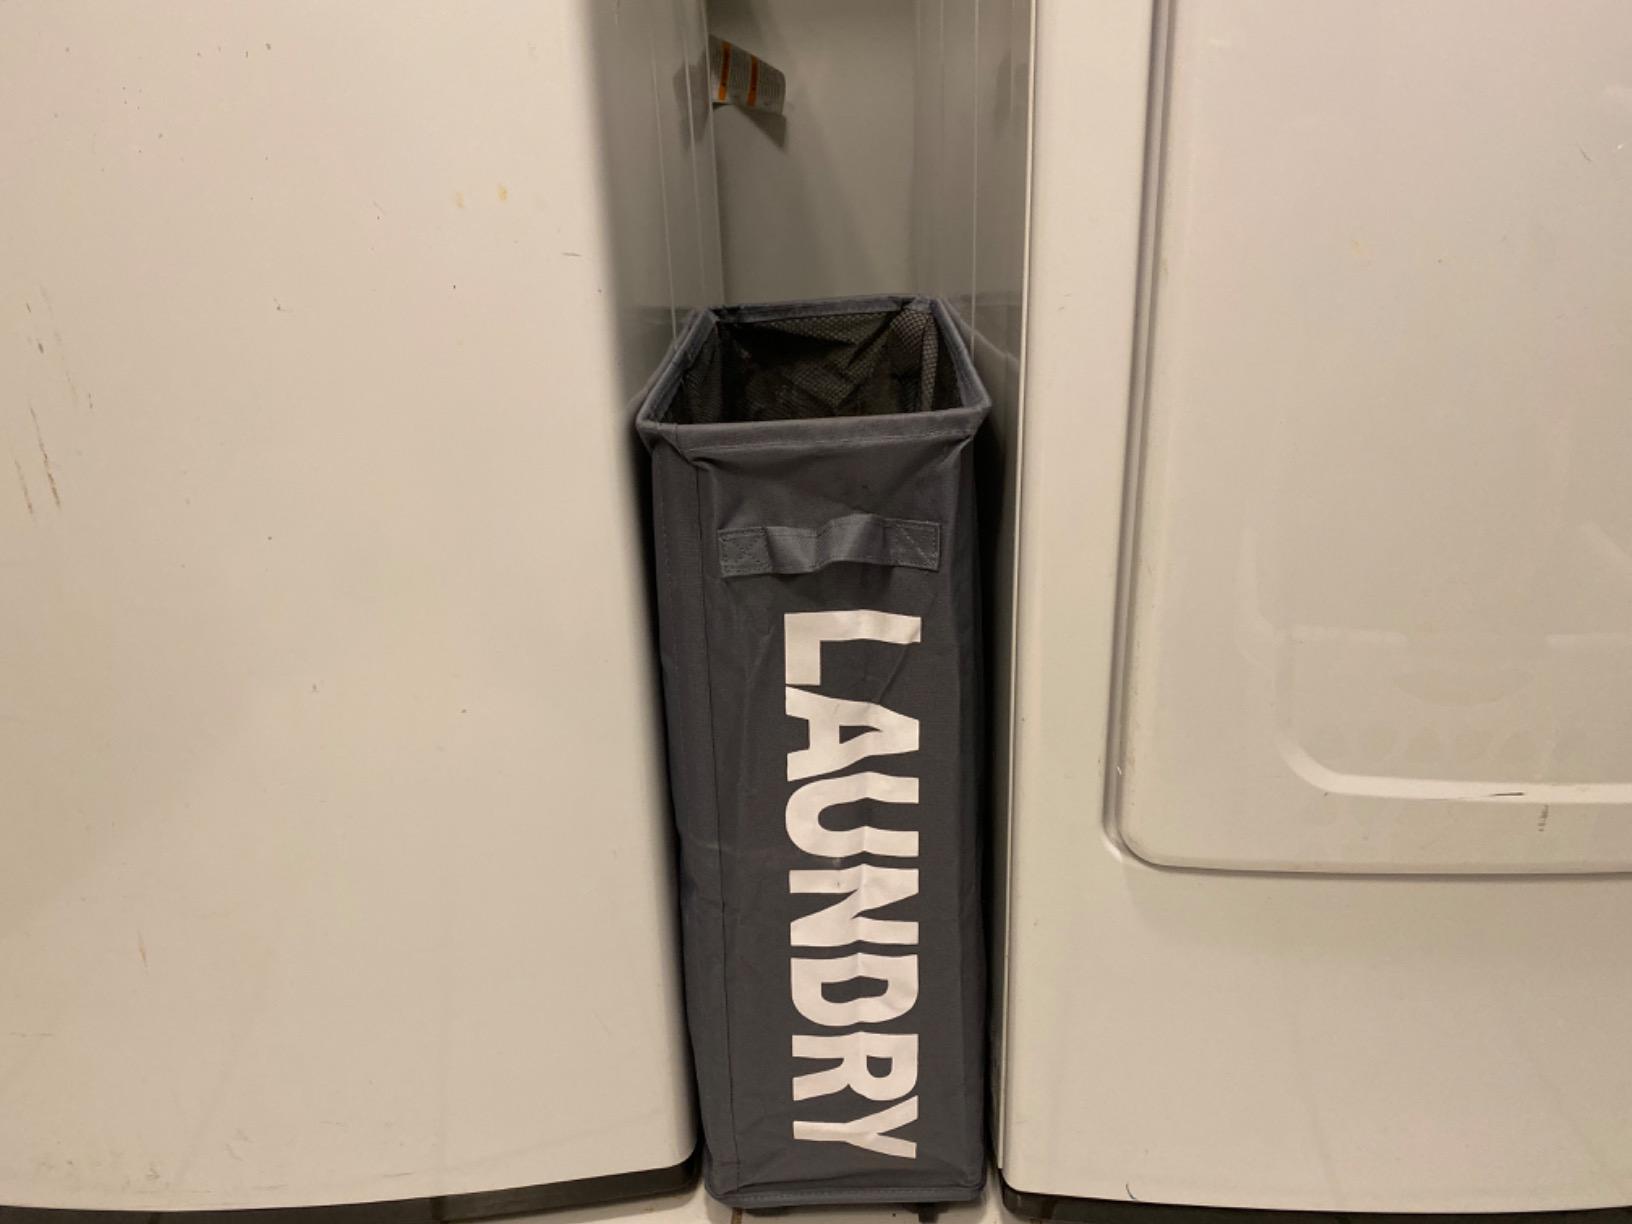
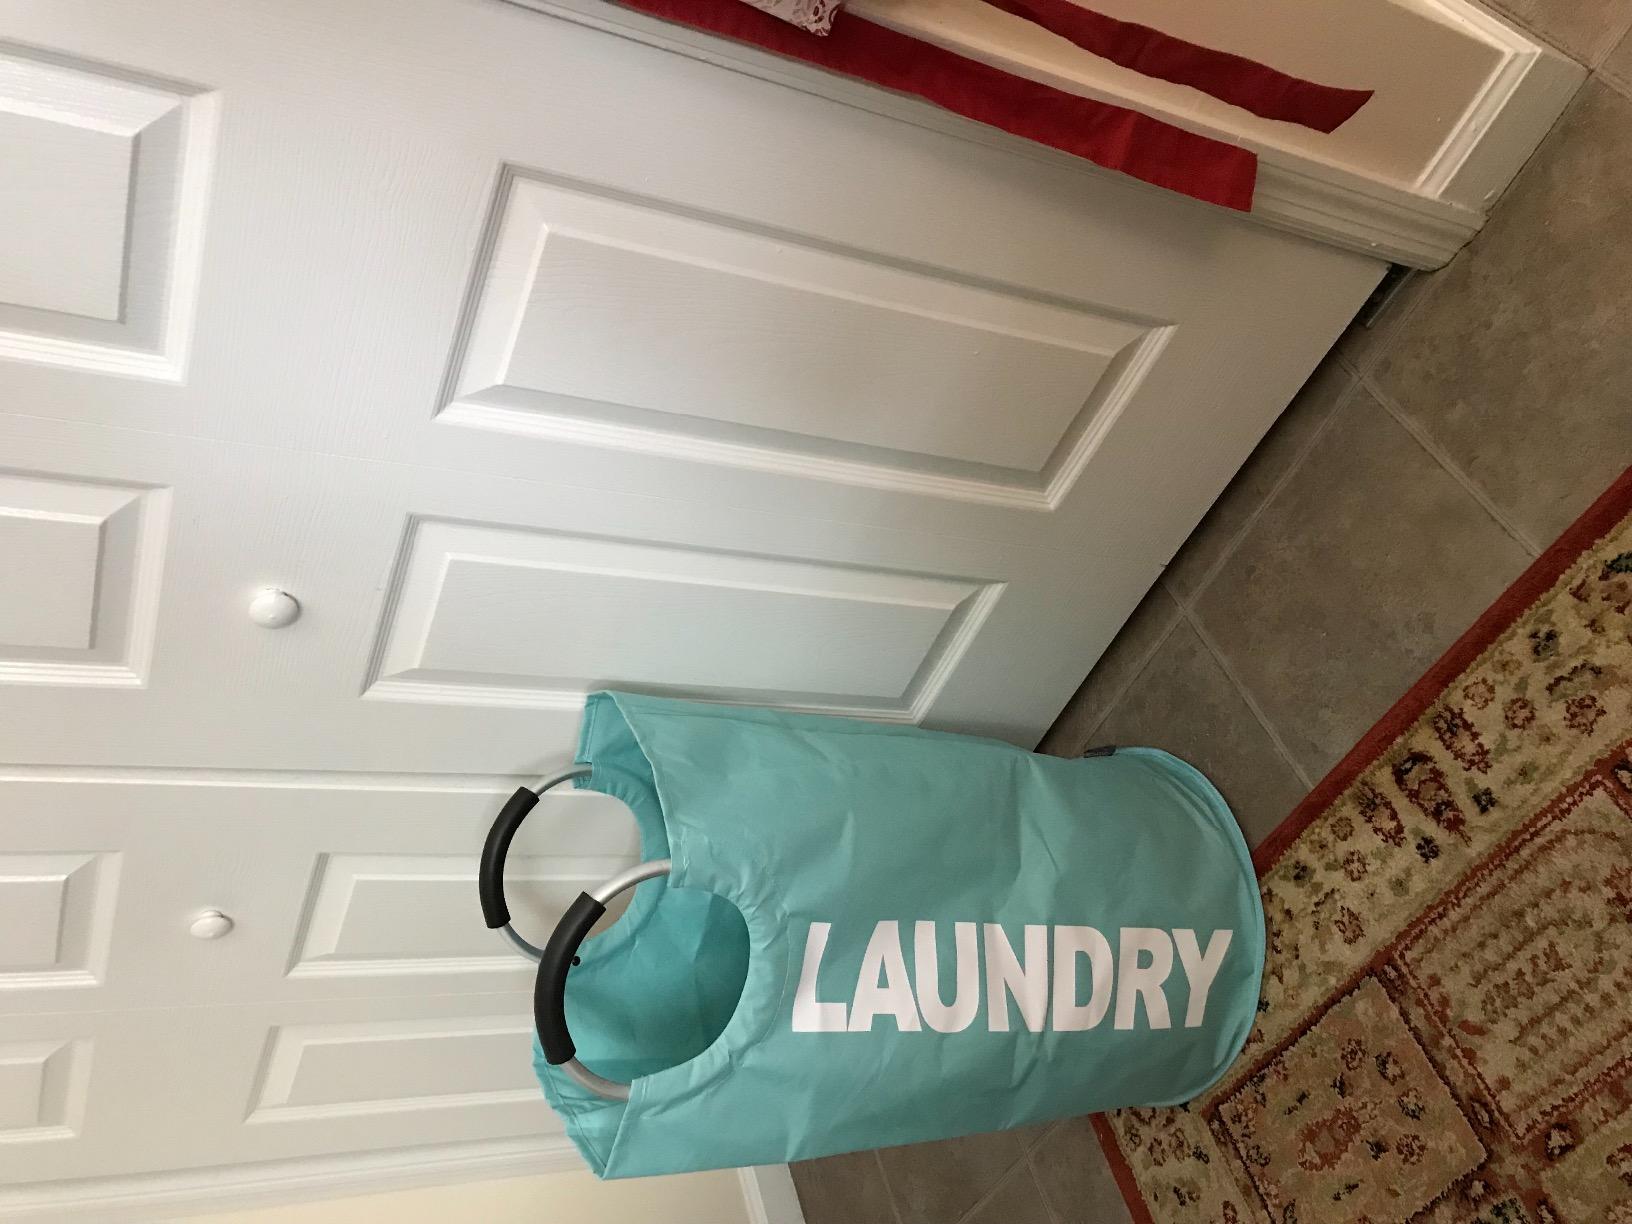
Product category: items_hamper
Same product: no